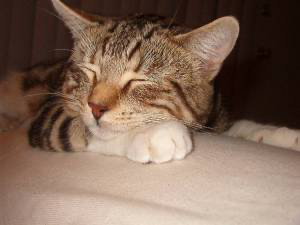
Animal: cat
Breed: Bengal